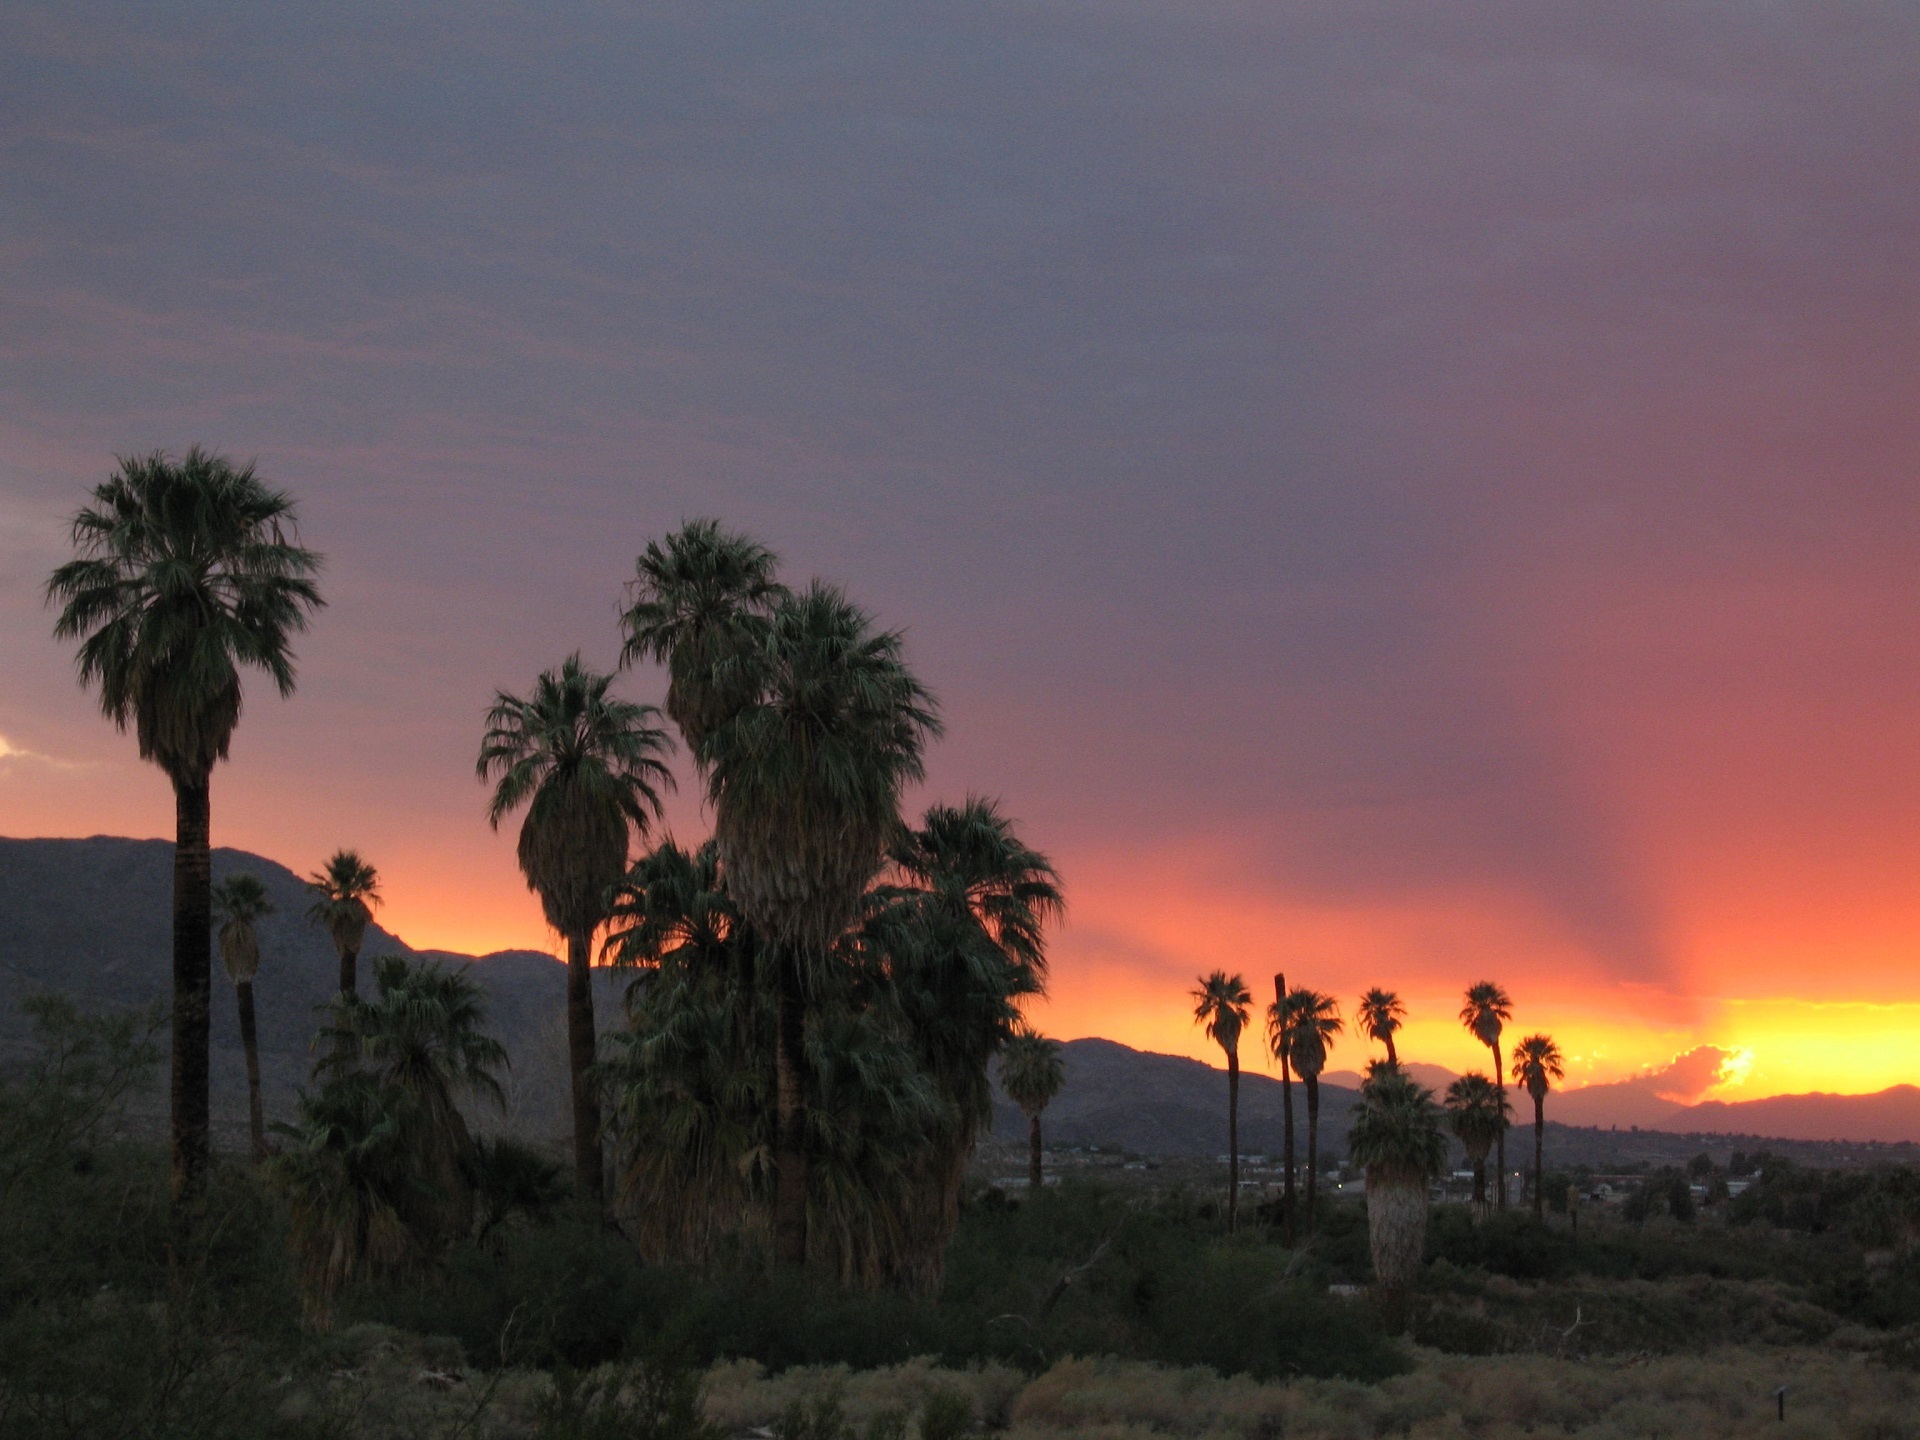
landscape, sea, tree, horizon, light, sky, sun, sunrise, sunset, morning, desert, dawn, dry, dusk, evening, twilight, orange, natural, usa, colorful, yellow, california, savanna, trees, outdoors, hills, clouds, mountains, joshua tree national park, natural environment, arecales, palm family